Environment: real
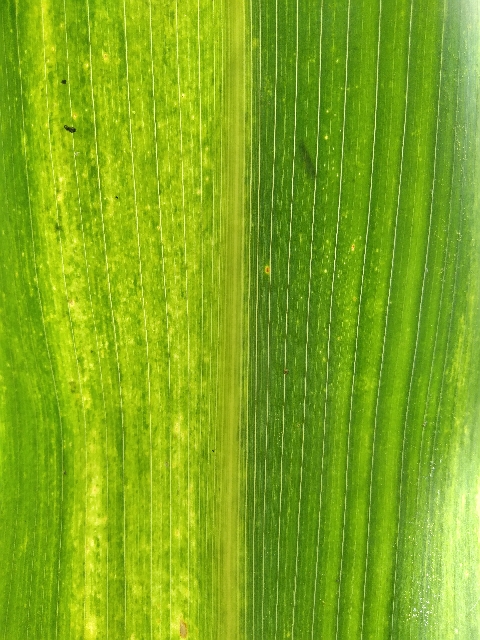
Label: lethal_necrosis